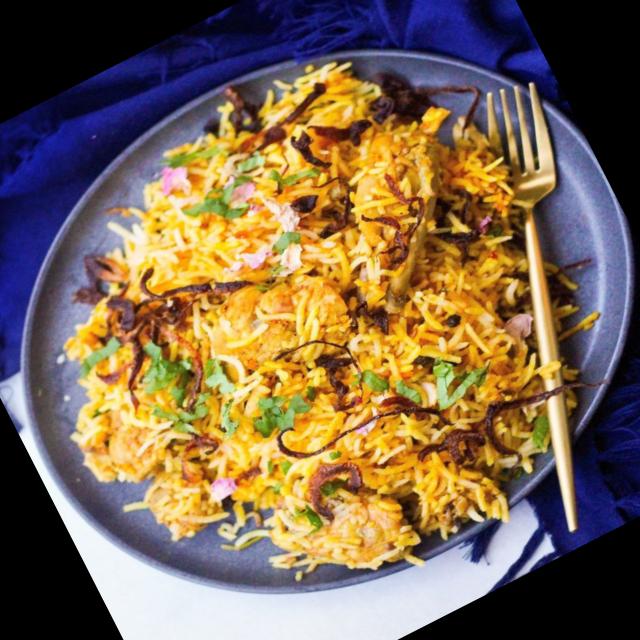
Dish: biryani